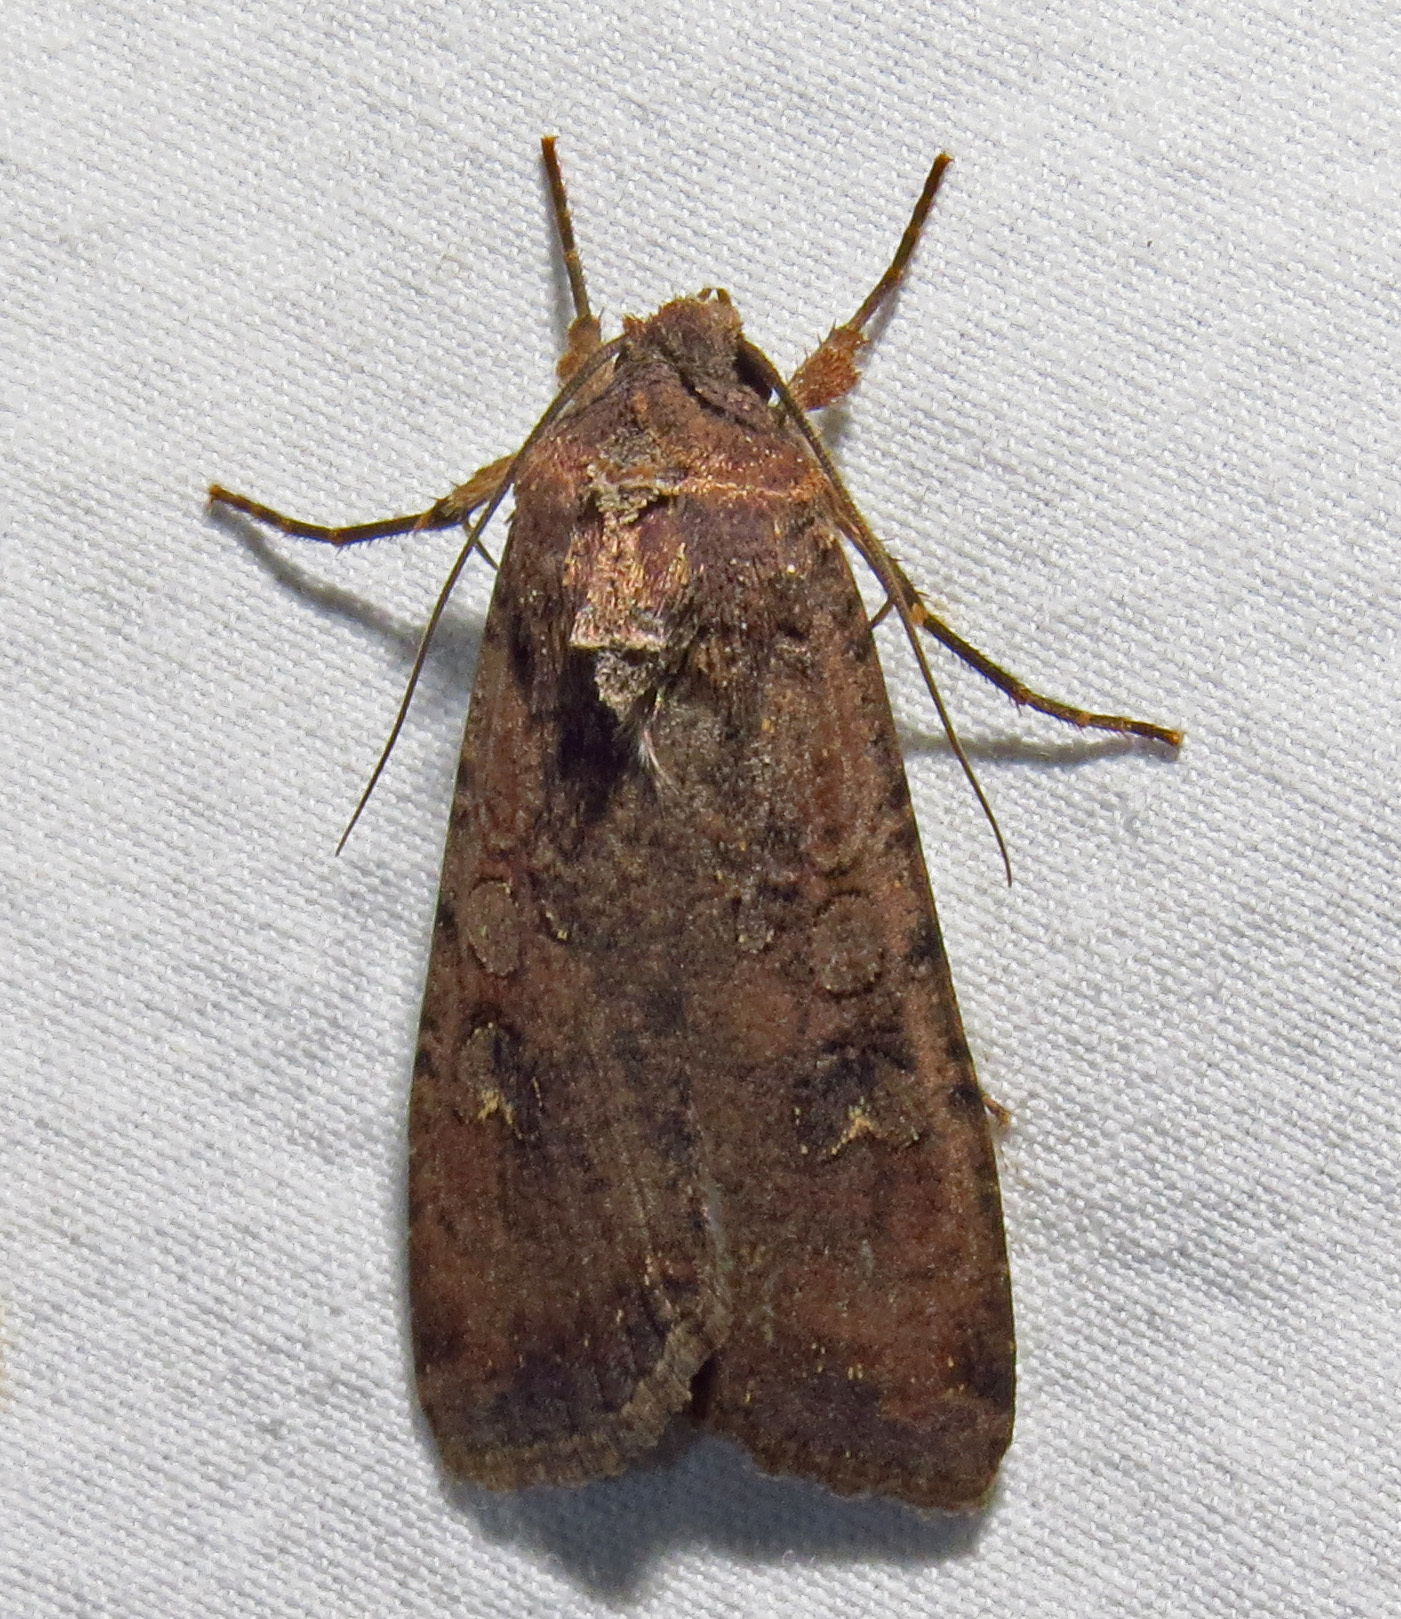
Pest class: cutworms